Question: Please indicate a possible affordance area of scissors that can be used for holding
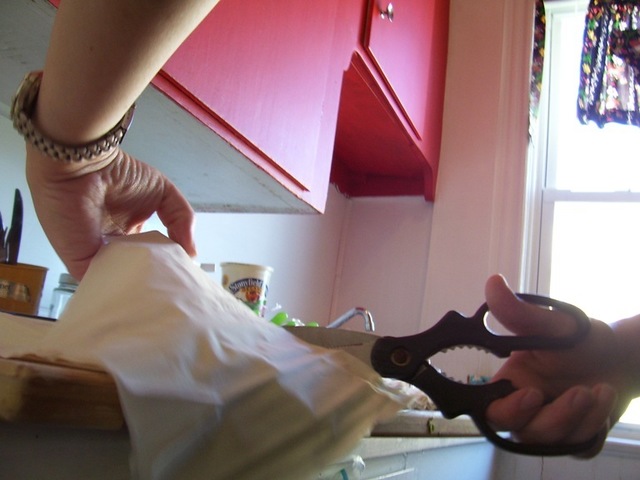
Answer: [373.5, 292.5, 610.5, 455.5]